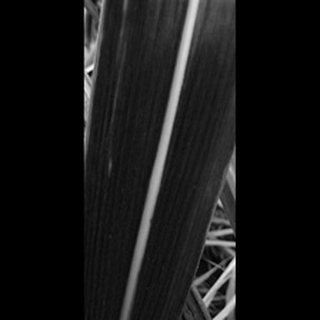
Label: sugarcane_yellow_leaf_disease